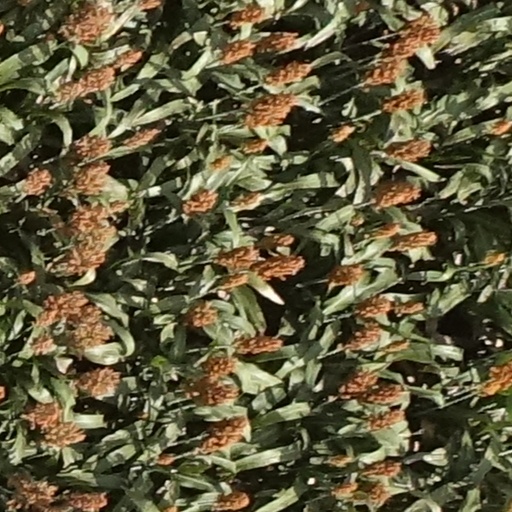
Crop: sorghum